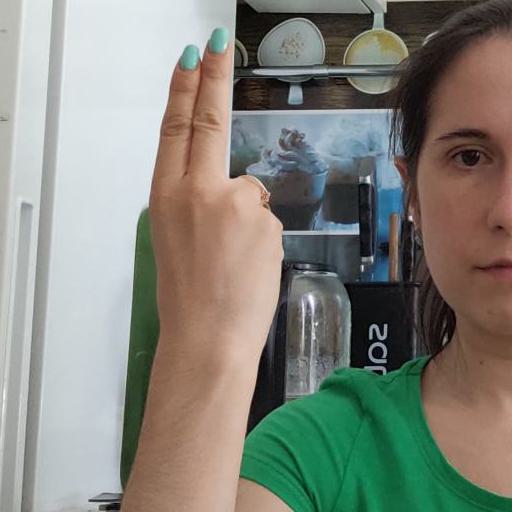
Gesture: two_up_inverted